Old Partner

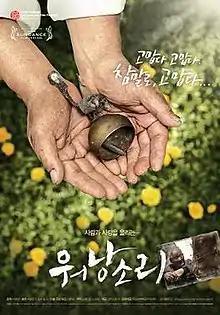

Old Partner is a 2008 South Korean documentary film directed by Lee Chung-ryoul. Set in the small rural town of Hanul-ri in Sangun-myeon, Bonghwa County, North Gyeongsang Province, the film focuses on the relationship between a 40-year-old cow and an old farmer in his 80s.